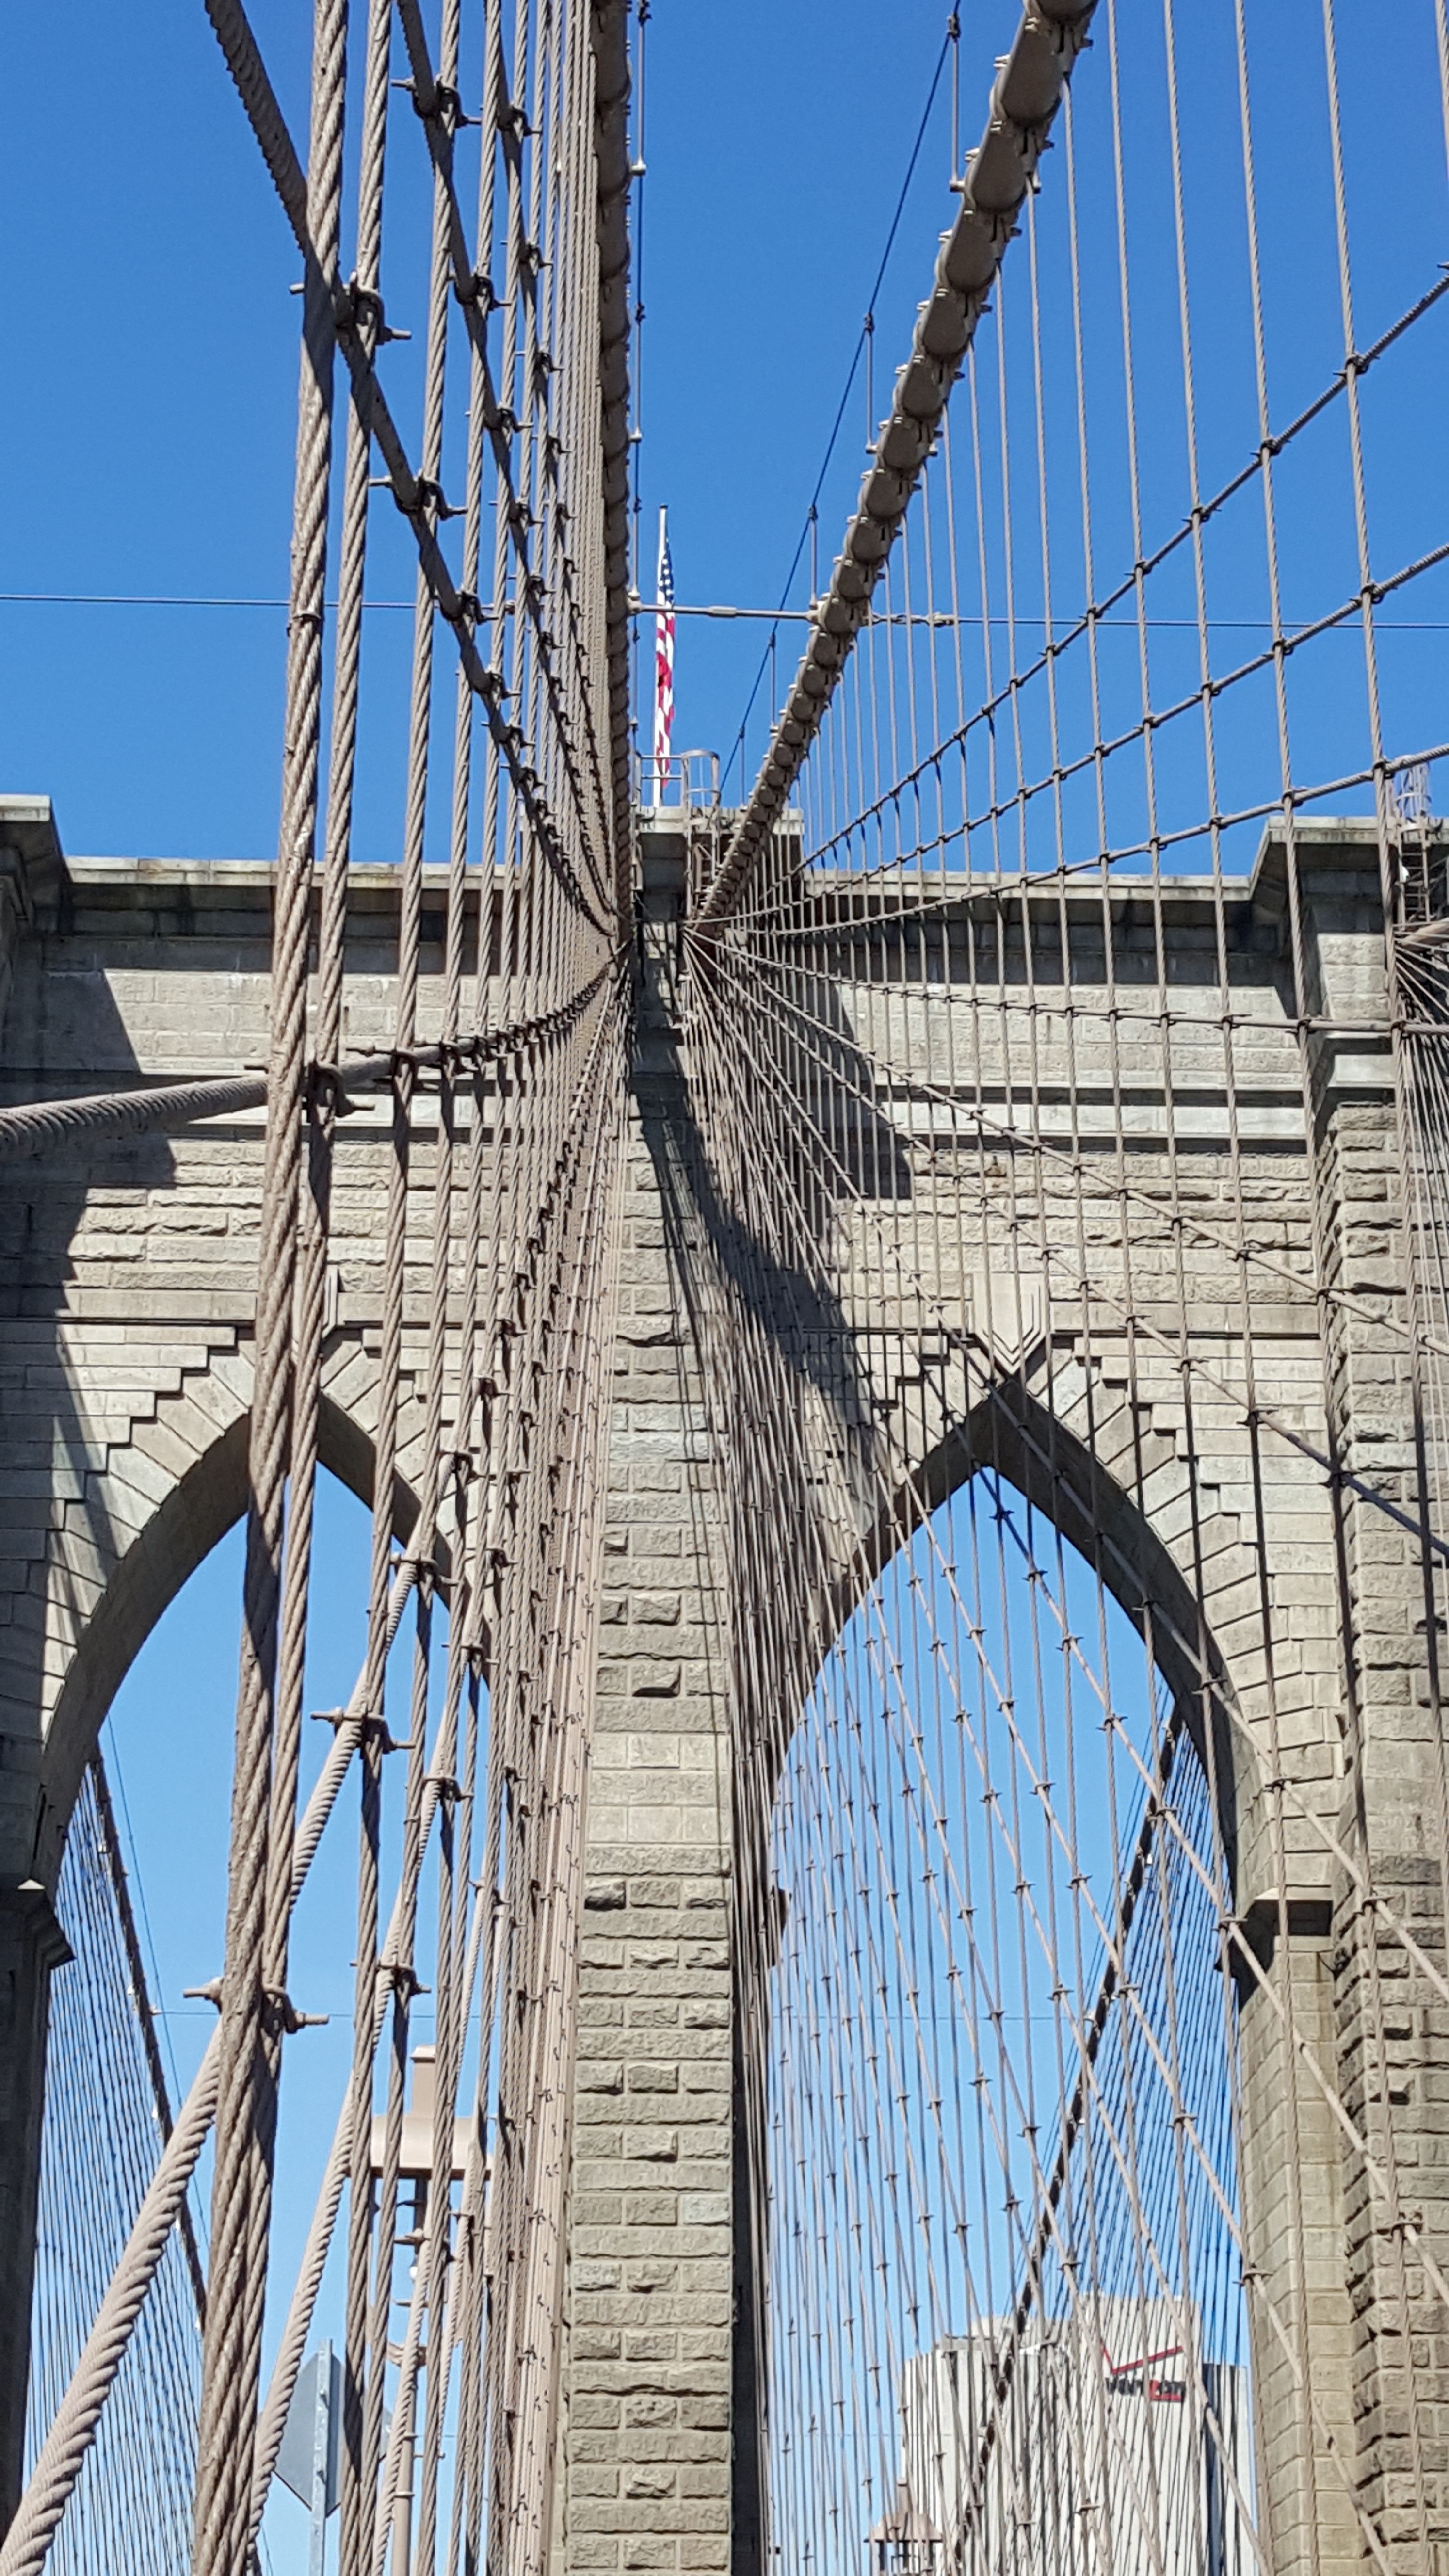
architecture, bridge, skyscraper, manhattan, wire, line, mast, landmark, facade, blue, united states, bro, urban area